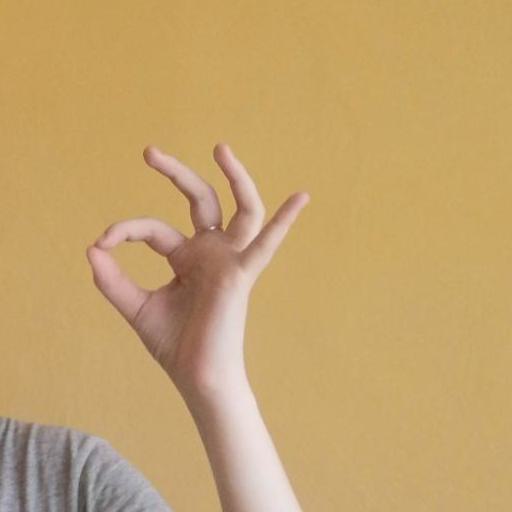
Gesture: ok